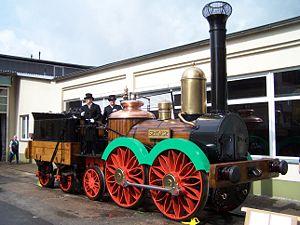
La locomotive SAXONIA de la Leipzig-Dresdner Eisenbahn-Compagnie fut la première locomotive à vapeur d’Allemagne.